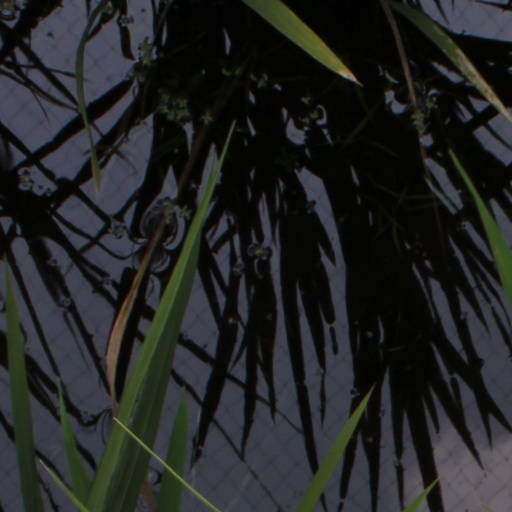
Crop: rice